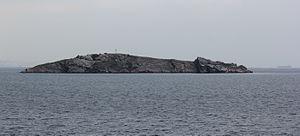
Tavşanadası, aussi souvent appelée Balıkçı Adası et en grec Νέανδρος, est la plus petite et la plus éloignée d'Istanbul des neuf îles aux Princes.